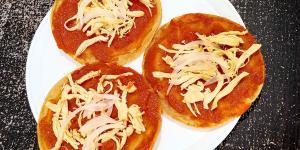
garnachas veracruzanas